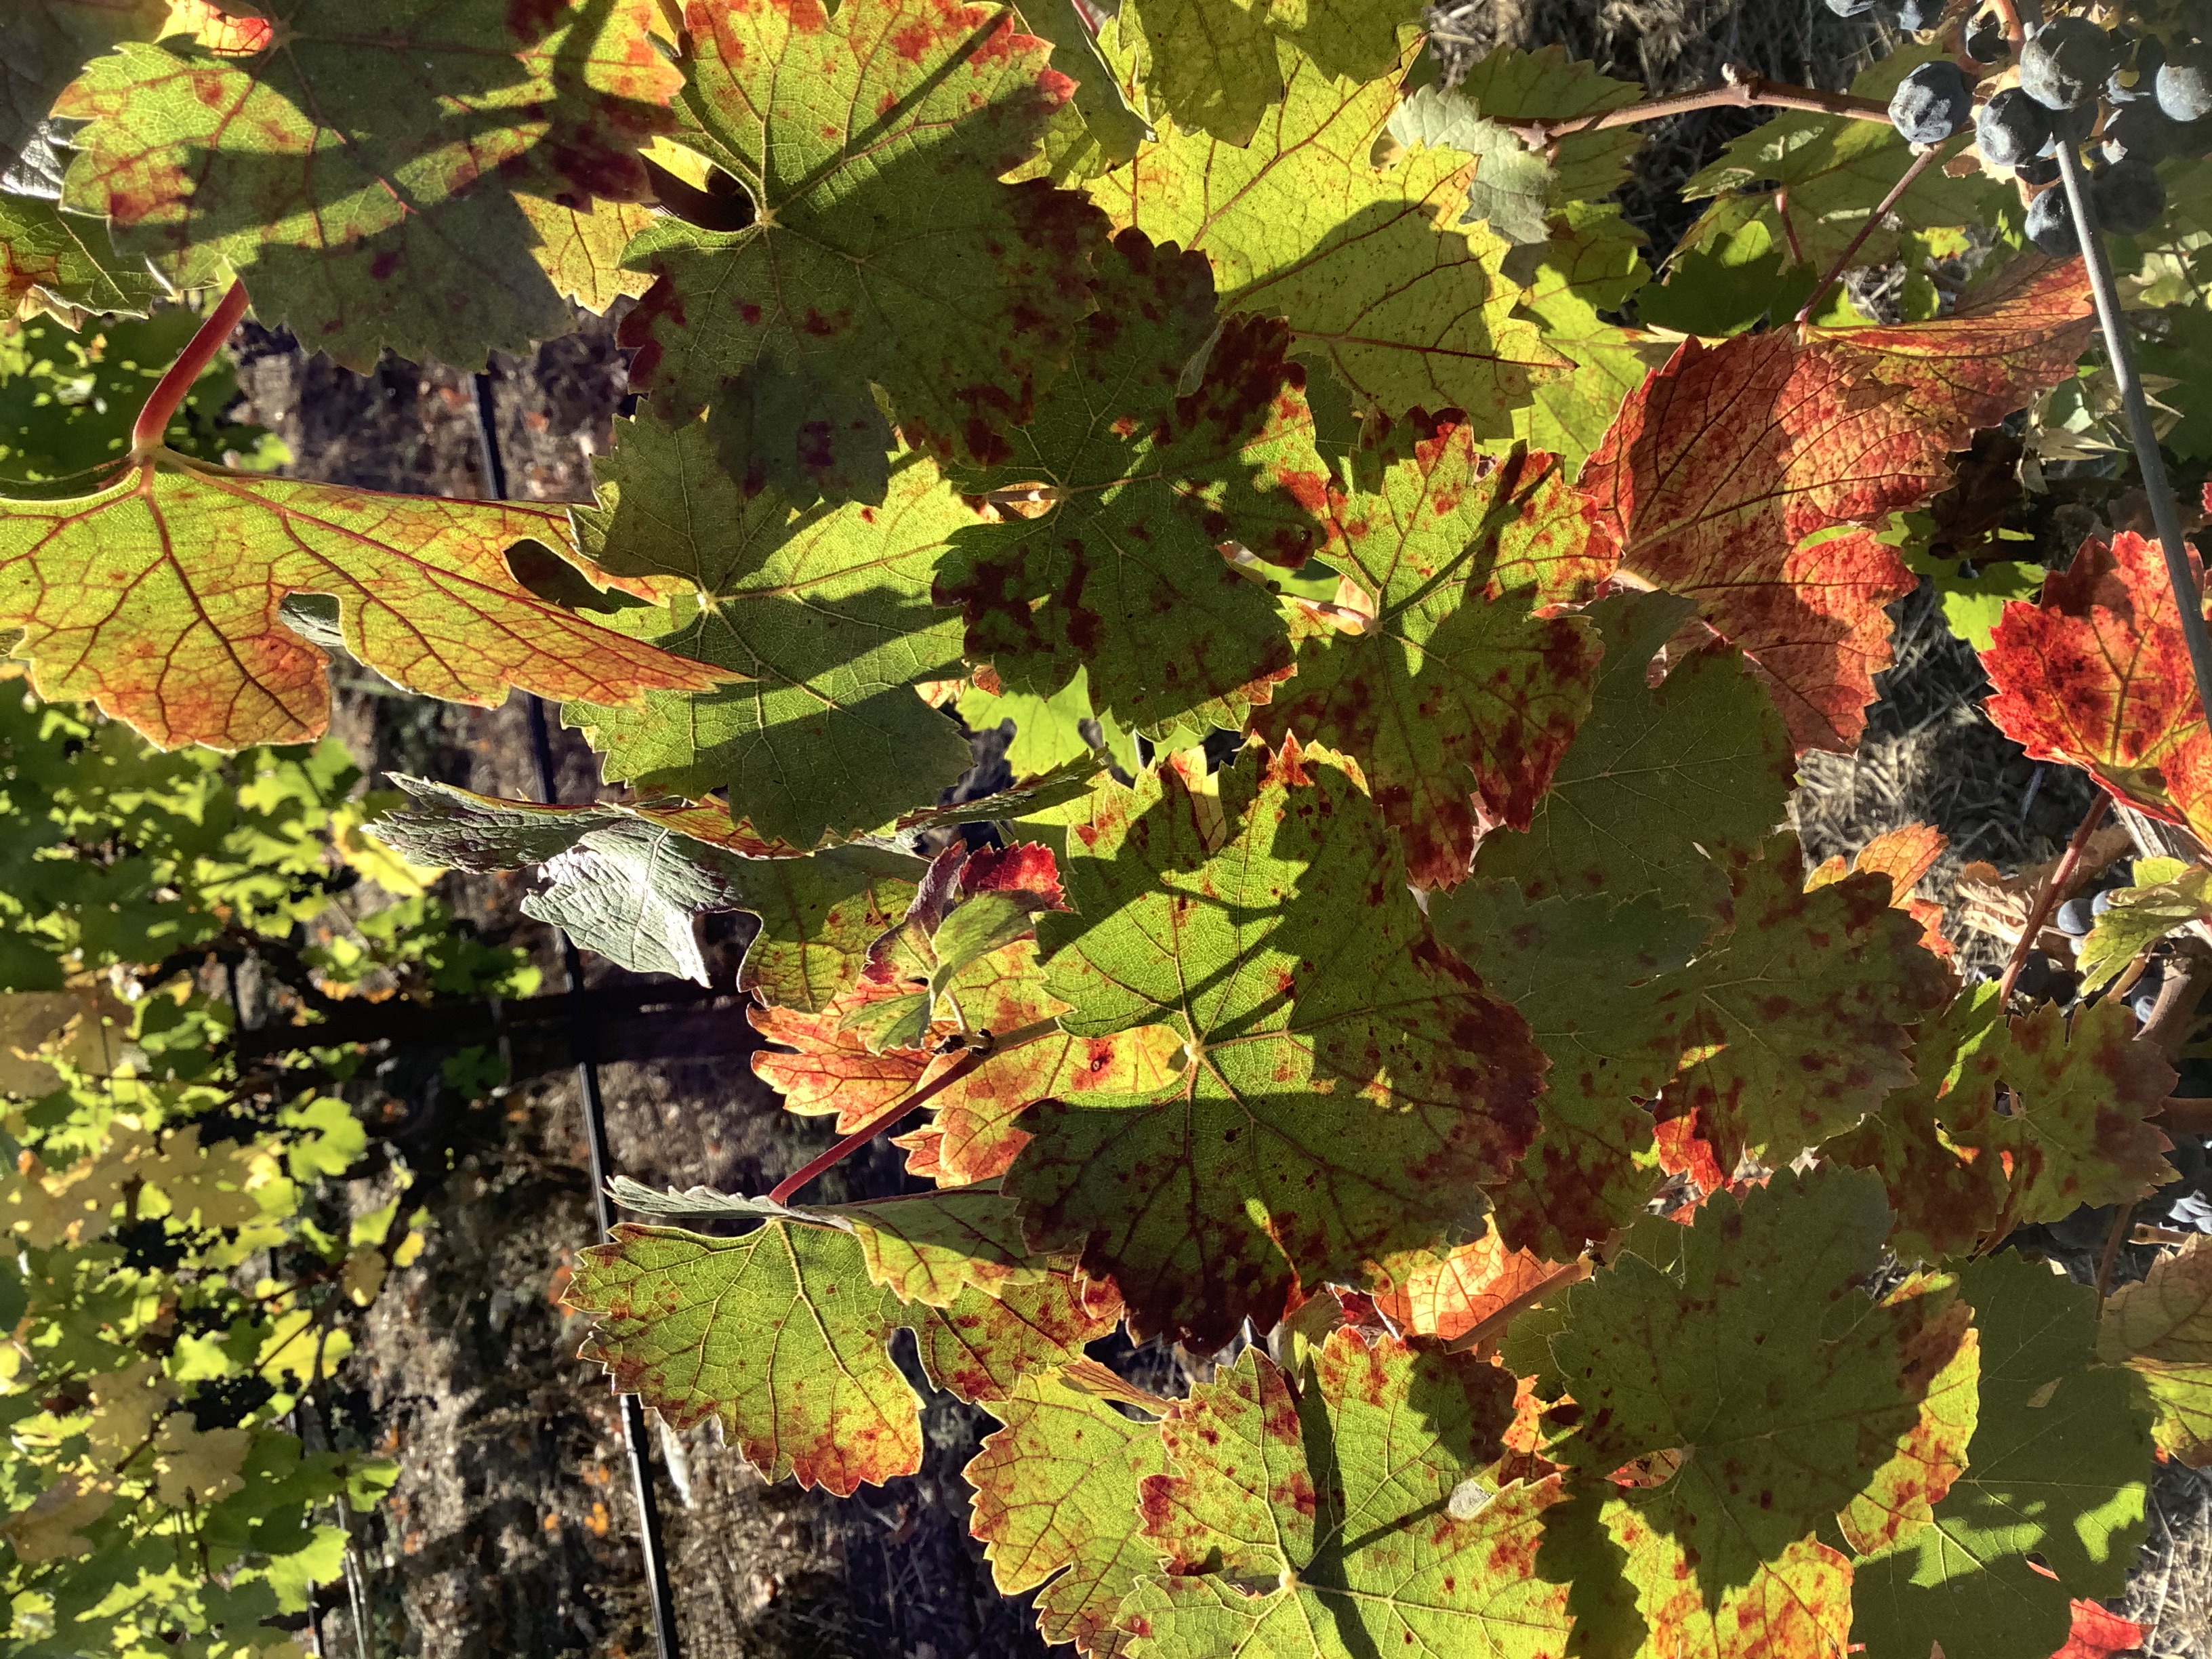
Label: Red Blotch